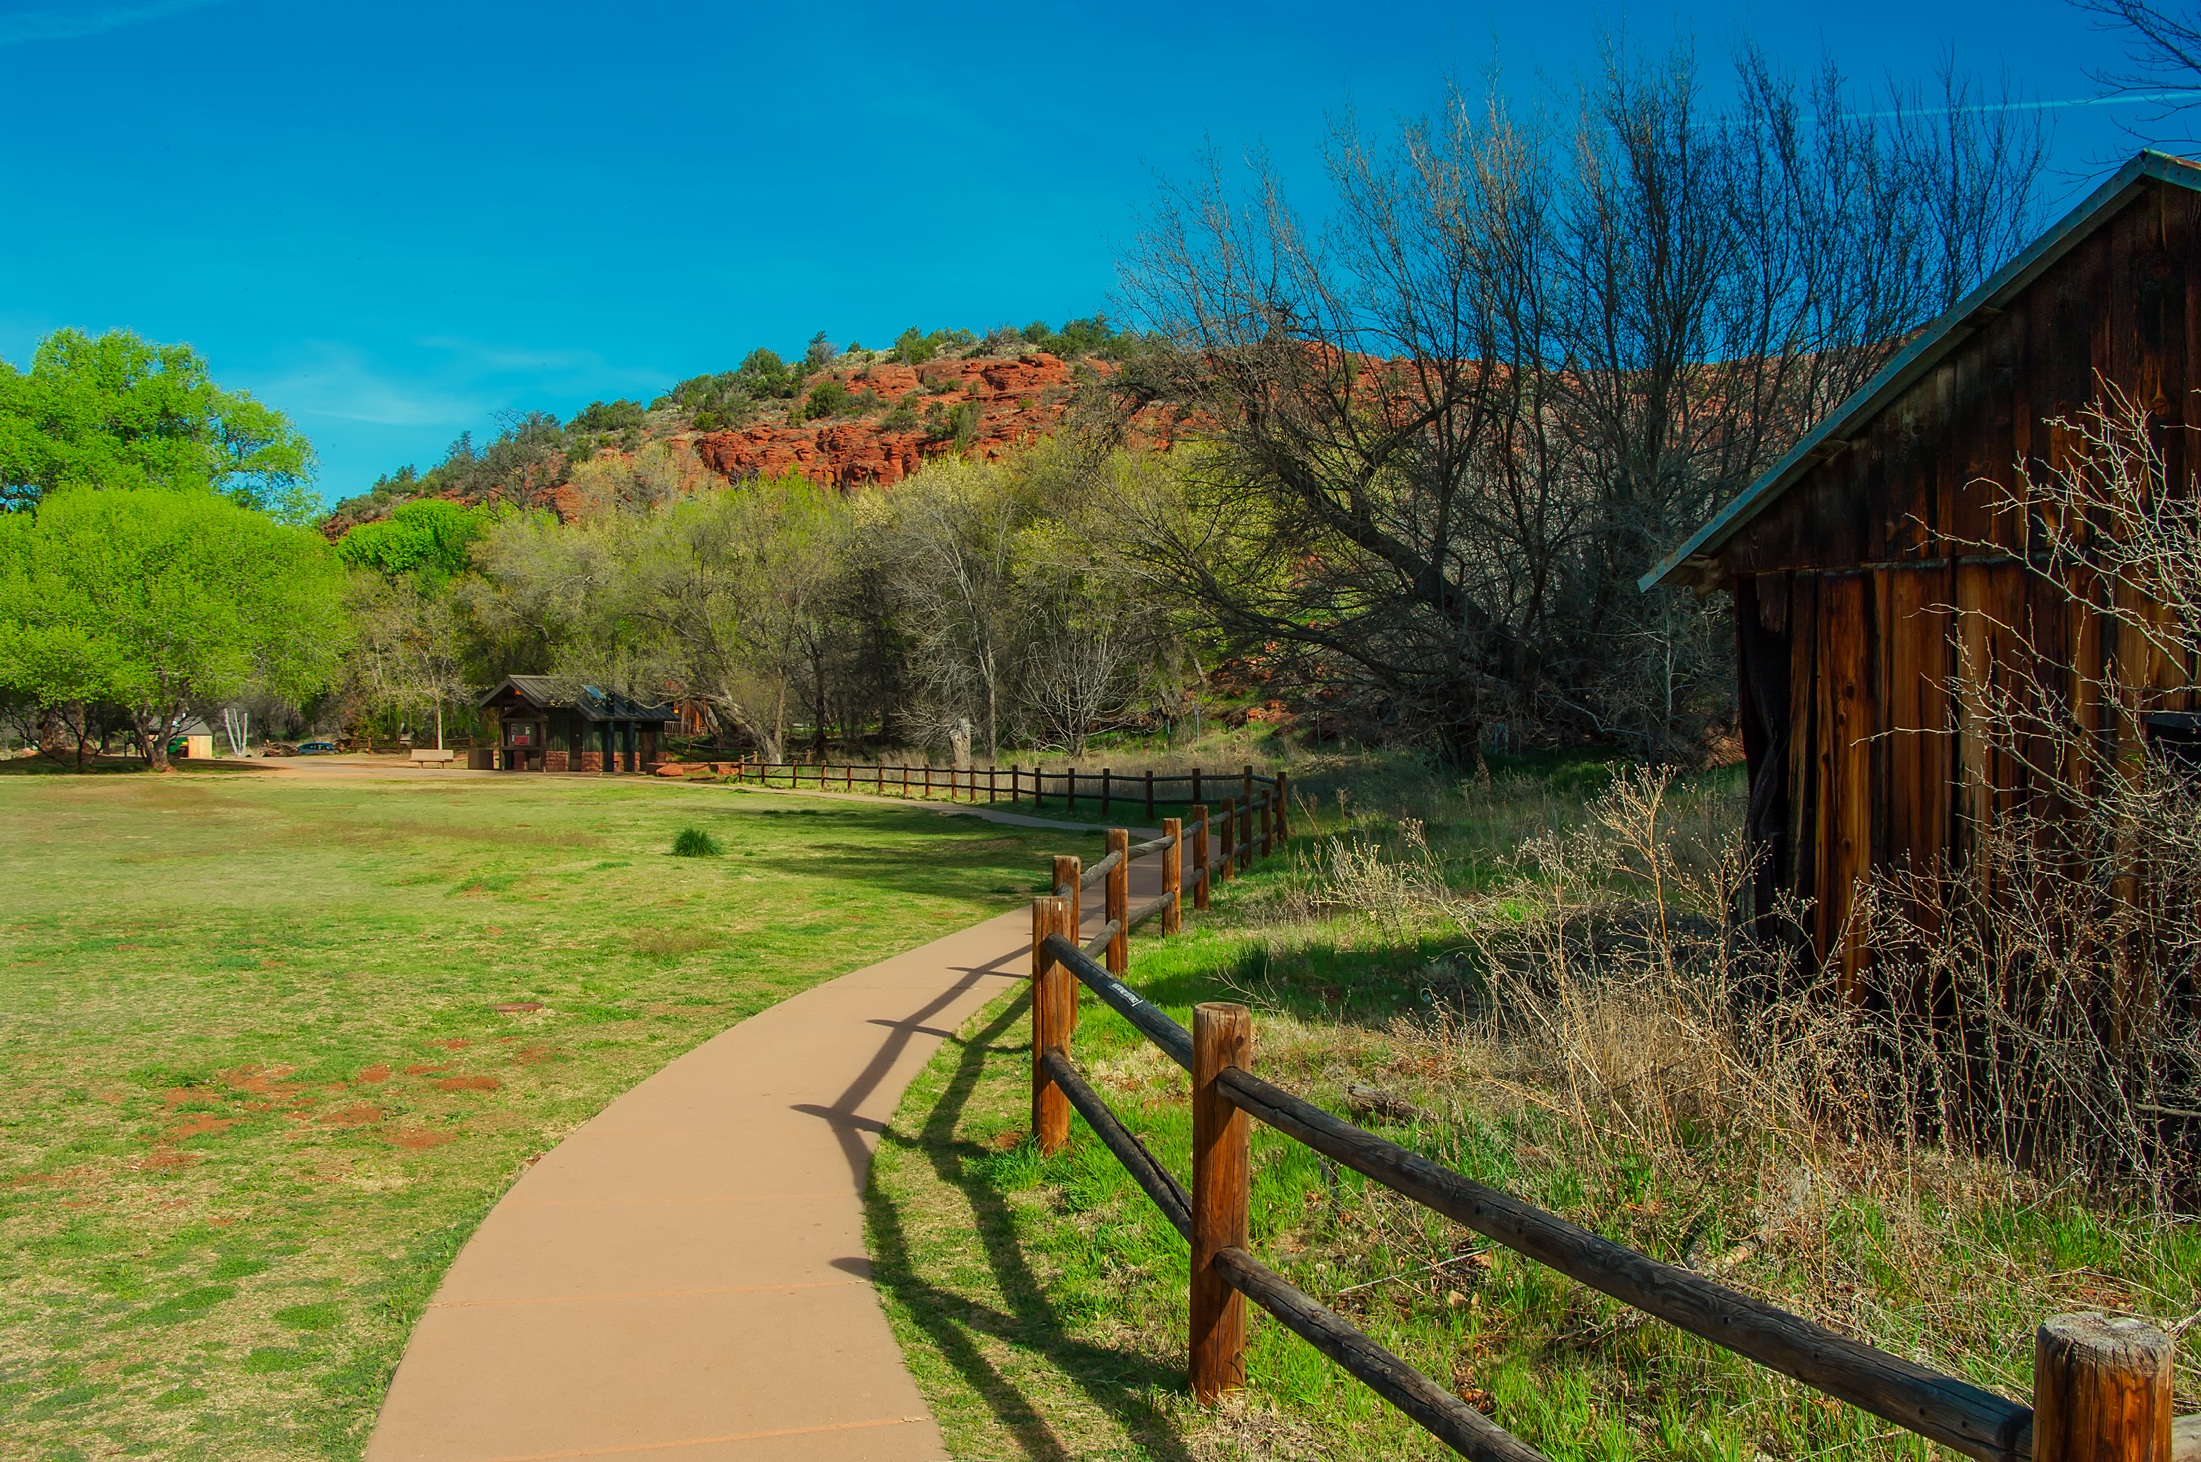
landscape, tree, nature, forest, farm, valley, walkway, vacation, travel, village, scenic, autumn, holiday, agriculture, national park, arizona, trees, outdoors, woods, hdr, buildings, mountains, estate, destinations, rural area, picnic area